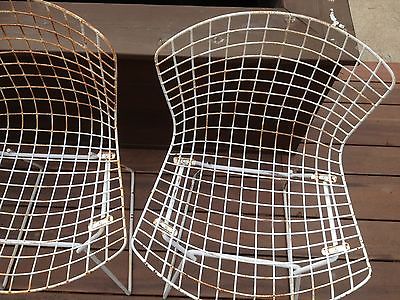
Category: chair